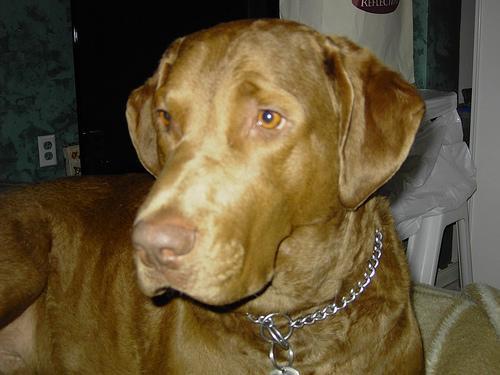
Chesapeake_Bay_retriever